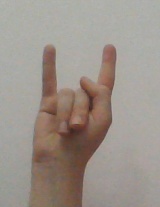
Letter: la